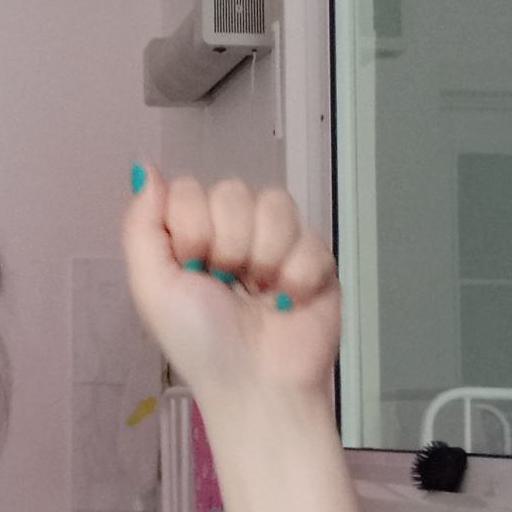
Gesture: fist